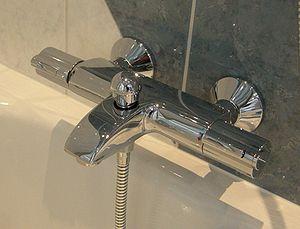
Robinet thermostatique pour baignoire avec raccord pour douchette.
Un robinet est, en plomberie et en robinetterie, un appareil métallique permettant le contrôle et/ou l’arrêt d’un fluide.
Le mitigeur thermostatique est un appareil équipant les installations d’eau chaude sanitaire. Comme la vanne thermostatique, il réalise une action sur les débits en fonction d’une température désirée.